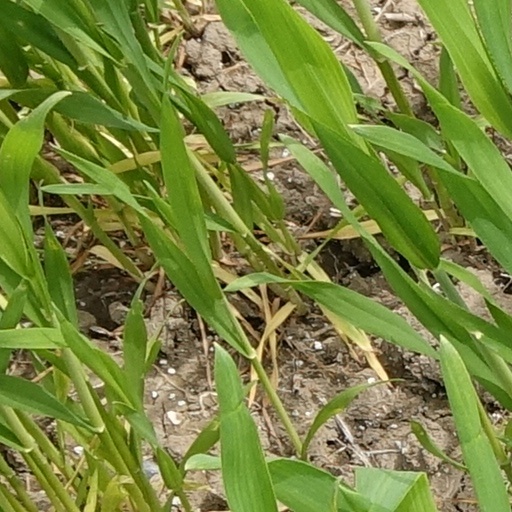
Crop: wheat